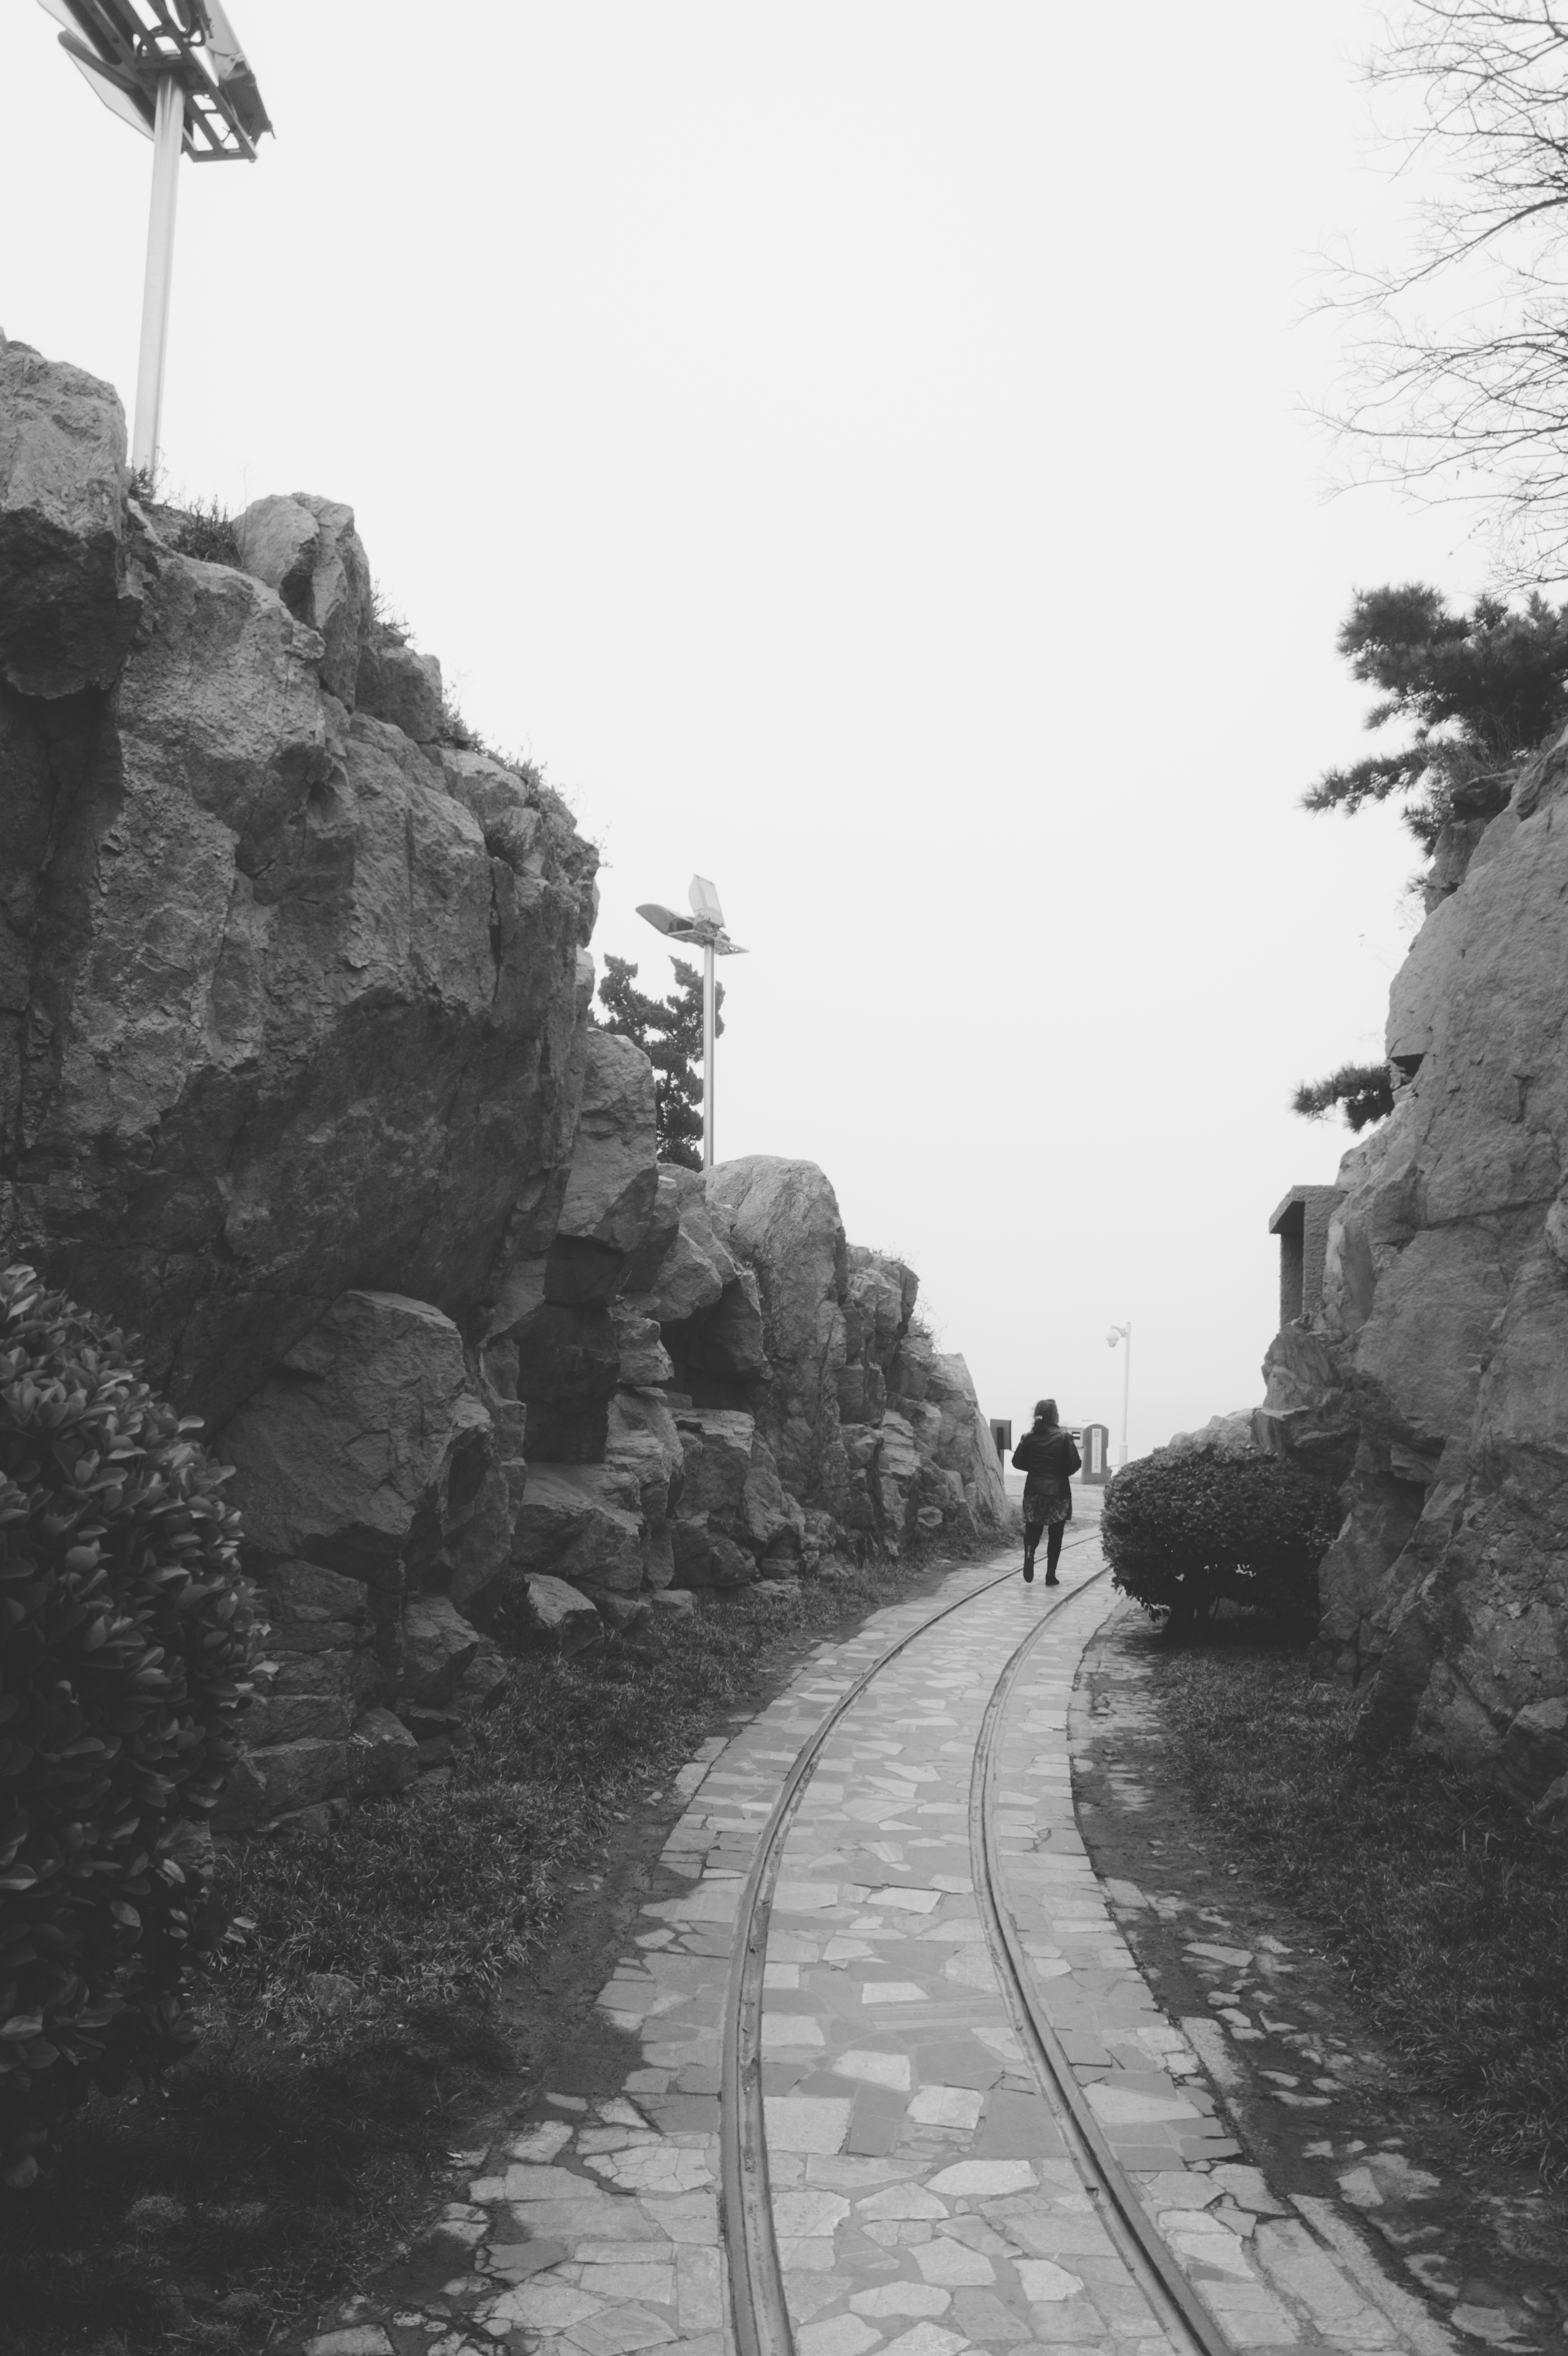
tree, black and white, track, road, street, home, transport, monochrome, tracks, candid, infrastructure, china, sonystreetphotographer, qingdao, monochrome photography